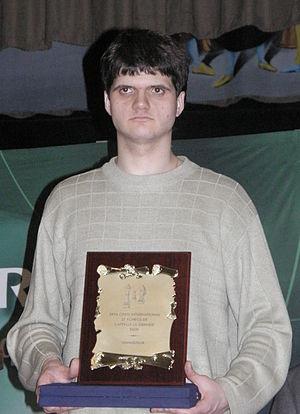
Youri ou Youriï Vovk est un joueur d'échecs ukrainien né le 11 novembre 1988 à Lviv.